Ignacio Mariano Martinez de Galinsoga

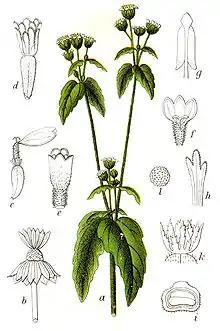

Ignacio Mariano Martinez de Galinsoga (1756 Lorca, Toledo - 1797) was the physician to the Spanish Queen consort Maria Luisa of Parma, director of the Real Jardín Botánico de Madrid, and a member of the Spanish Real Academia Nacional de Medicina. The botanical genus "Galinsoga" is named after him, while a street in Vélez Rubio (Almería) commemorates him.